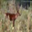
Label: deer